Brookwood Cemetery

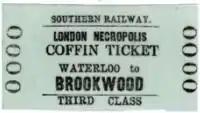
Railway ticket labelled "Southern Railways London Necropolis Coffin Ticket, Waterloo to Brookwood, Third Class

There were two stations in the cemetery: "North" for non-conformists and "South" for Anglicans. Their platforms still exist along the path called Railway Avenue. For visitors wishing to use the South West Main Line, Brookwood station has provided direct access since June 1864. A very short piece of commemorative track, with signpost and plaque, purposefully gives way to a grass field and recollects the old final stage of the journey of the deceased.